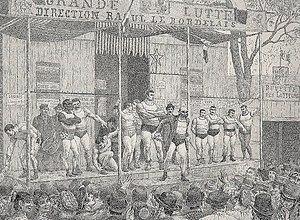
Bordeaux - Raoul le bordelais à la Foire de Quinconces c 1890
Le crime de Lormont est un des faits divers les plus marquants de la fin du 19ᵉ siècle à Bordeaux : l'assassinat crapuleux, le 29 octobre 1875, d'un jeune homme pour un vol d'environ 40 fr. Baptiste Méry, un jeune ouvrier serrurier, tombe dans un piège tendu par Juliette Garnier, une prostituée de 19 ans. Son amant, Jean-Baptiste Pascal en compagnie de Jean Bouchaut, égorge Mèry sur le chemin du Rouquey à Lormont.